Michael Wening

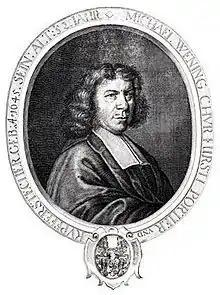

Michael Wening (11 July 1645 – 18 April 1718) was a Bavarian engraver who is known for his many depictions of important places in the Bavaria of his day, including cityscapes and views of stately homes, castles and monasteries. The work has great historical value.